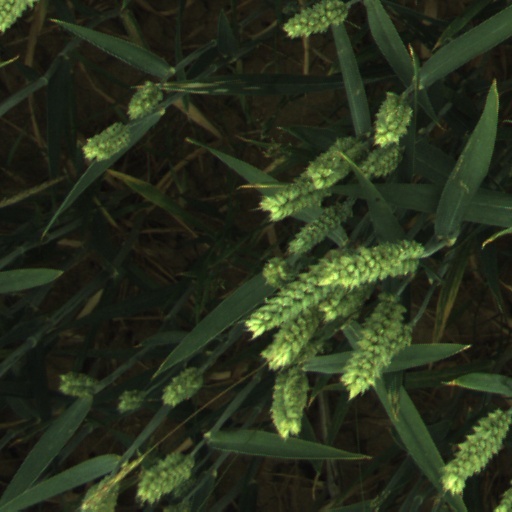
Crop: wheat